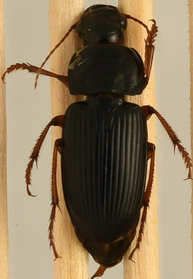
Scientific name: Harpalus pensylvanicus
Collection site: Blandy Experimental Farm Site (BLAN), plot BLAN_003